Aiken, South Carolina

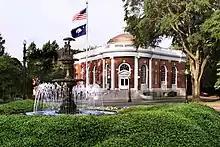
The Old Aiken Post Office in downtown Aiken

The municipality of Aiken was incorporated on December 19, 1835. The community formed around the terminus of the South Carolina Canal and Railroad Company, a rail line from Charleston to the Savannah River, and was named for William Aiken, the railroad's first president.